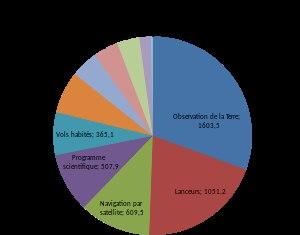
L’Agence spatiale européenne, le plus souvent désignée par son sigle anglophone ESA, est une agence spatiale intergouvernementale coordonnant les projets spatiaux menés en commun par une vingtaine de pays européens. L'agence spatiale, qui par son budget est la troisième agence spatiale dans le monde après la NASA et l'Administration spatiale nationale chinoise, a été fondée le 31 mai 1975. Les activités de l'agence couvrent l'ensemble du domaine spatial : les sciences avec l'astrophysique, l'exploration du Système solaire, l'étude du Soleil et la physique fondamentale ; l'étude et l'observation de la Terre avec des satellites spécialisés ; le développement de lanceurs ; les vols habités à travers sa participation à la Station spatiale internationale et à Orion ; la navigation par satellite avec le programme Galileo ; les télécommunications spatiales pour lesquelles l'agence finance la mise au point de nouveaux concepts ; la recherche dans le domaine des technologies spatiales. L'ESA participe également à des programmes spatiaux initiés par d'autres agences spatiales.